Kentucky Route 420

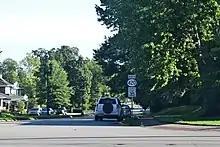
Route 420 north of the Kentucky State Capitol

KY 420 begins at an intersection with U.S. Route 127 (US 127) south of Frankfort, within the southern part of Franklin County, where the roadway continues as Old Lawrenceburg Road. It travels to the east-southeast and curves to the east. It intersects the southern terminus of KY 3163 (Lawrenceburg Road). It curves to the northeast and crosses over Cedar Run. Then, it begins to parallel that creek. It intersects the southern terminus of KY 1263 (Johnson Road). It curves to the north and travels under two overpasses that carry Interstate 64 (I-64). It then crosses over Cedar Run. The highway very briefly travels along the southeastern edge of the city limits of Frankfort. Just after it leaves the city limits, it begins a brief concurrency with KY 676 (East–West Connector). The two highways cross over Cedar Run. When KY 420 splits off, it travels to the north-northwest and crosses over Cedar Run. It then enters Frankfort and intersects the northern terminus of KY 1263. It curves to the north-northeast and travels under a parking garage for the Kentucky State Capitol. It then travels just to the east of the capitol. It curves to the west-northwest and enters downtown Frankfort. KY 420 turns right, to the north-northeast, onto Capital Avenue. It then begins a concurrency with U.S. Route 60 (West 2nd Street). The two highways cross over the Kentucky River on the War Mothers Memorial Bridge and immediately split. One block later, KY 420 splits onto one-way streets. Northbound traffic uses High and Mero streets, while southbound traffic uses Ann and Clinton streets. Both directions of traffic travel to the north-northeast and cross over some railroad tracks. They pass the Thomas D. Clark Center for Kentucky History. Northbound traffic then passes the Frankfort State Office Building, which houses the Kentucky Department of Revenue, and then intersects the southern terminus of KY 2261 (Holmes Street). Both directions of traffic head to the west-northwest. Northbound traffic passes the headquarters of the Kentucky Transportation Cabinet. Then, southbound traffic passes the Old State Capitol building. Both directions pass the Frankfort Convention Center. After that, northbound traffic passes the Kentucky Department of Education. Immediately, the highway meets its northern terminus, an intersection with US 127/US 421 (Wilkinson Boulevard / West Frankfort Connector). This intersection is on the southeastern edge of River View Park.